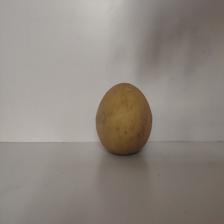
Size: Large